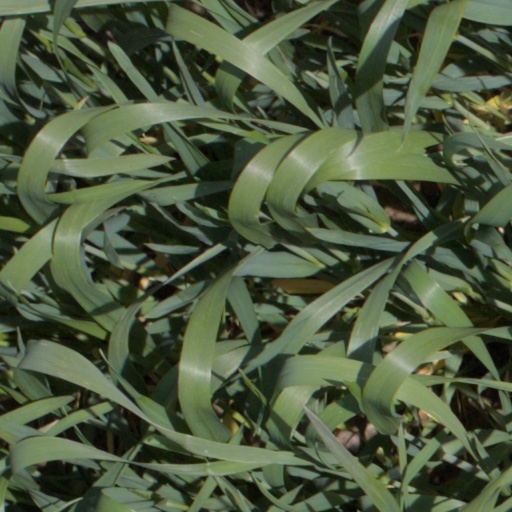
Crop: wheat